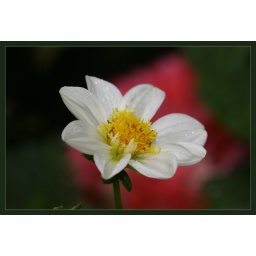
flower in the red line